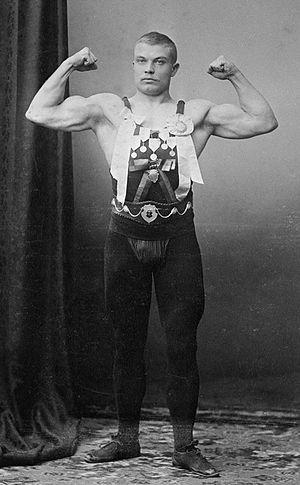
Verner Weckman est un lutteur finlandais né le 26 juillet 1882 à Loviisa et mort le 22 février 1968 à Helsinki, spécialisé en lutte gréco-romaine.